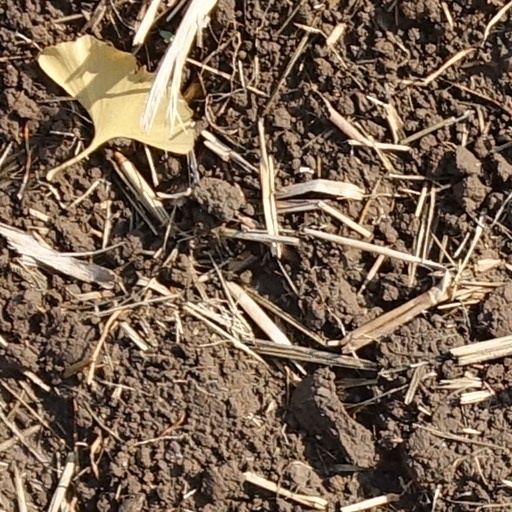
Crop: wheat